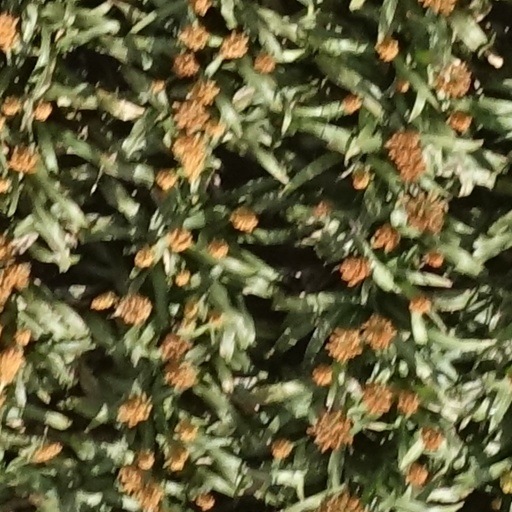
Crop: sorghum